Phi Phi Islands

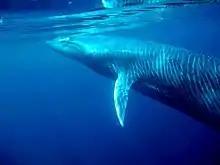
Bryde's whale swims off the islands

After the tsunami, approximately 70% of the buildings on the island had been destroyed. By the end of July 2005, an estimated 850 bodies had been recovered, and an estimated 1,200 people were still missing. The total number of fatalities is unlikely to be known. Local tour guides cite the figure 4,000. Of Phi Phi Don residents, 104 surviving children had lost one or both parents.